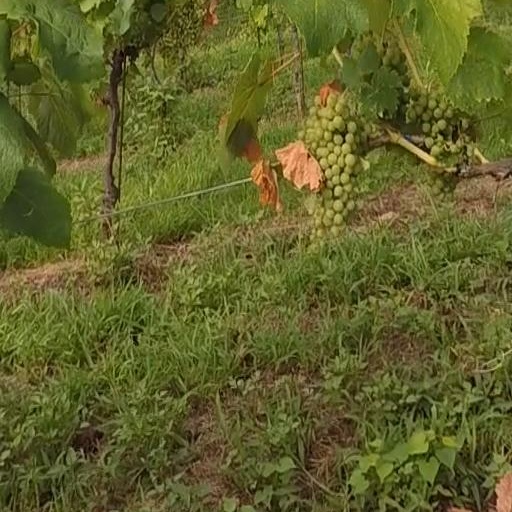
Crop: grape